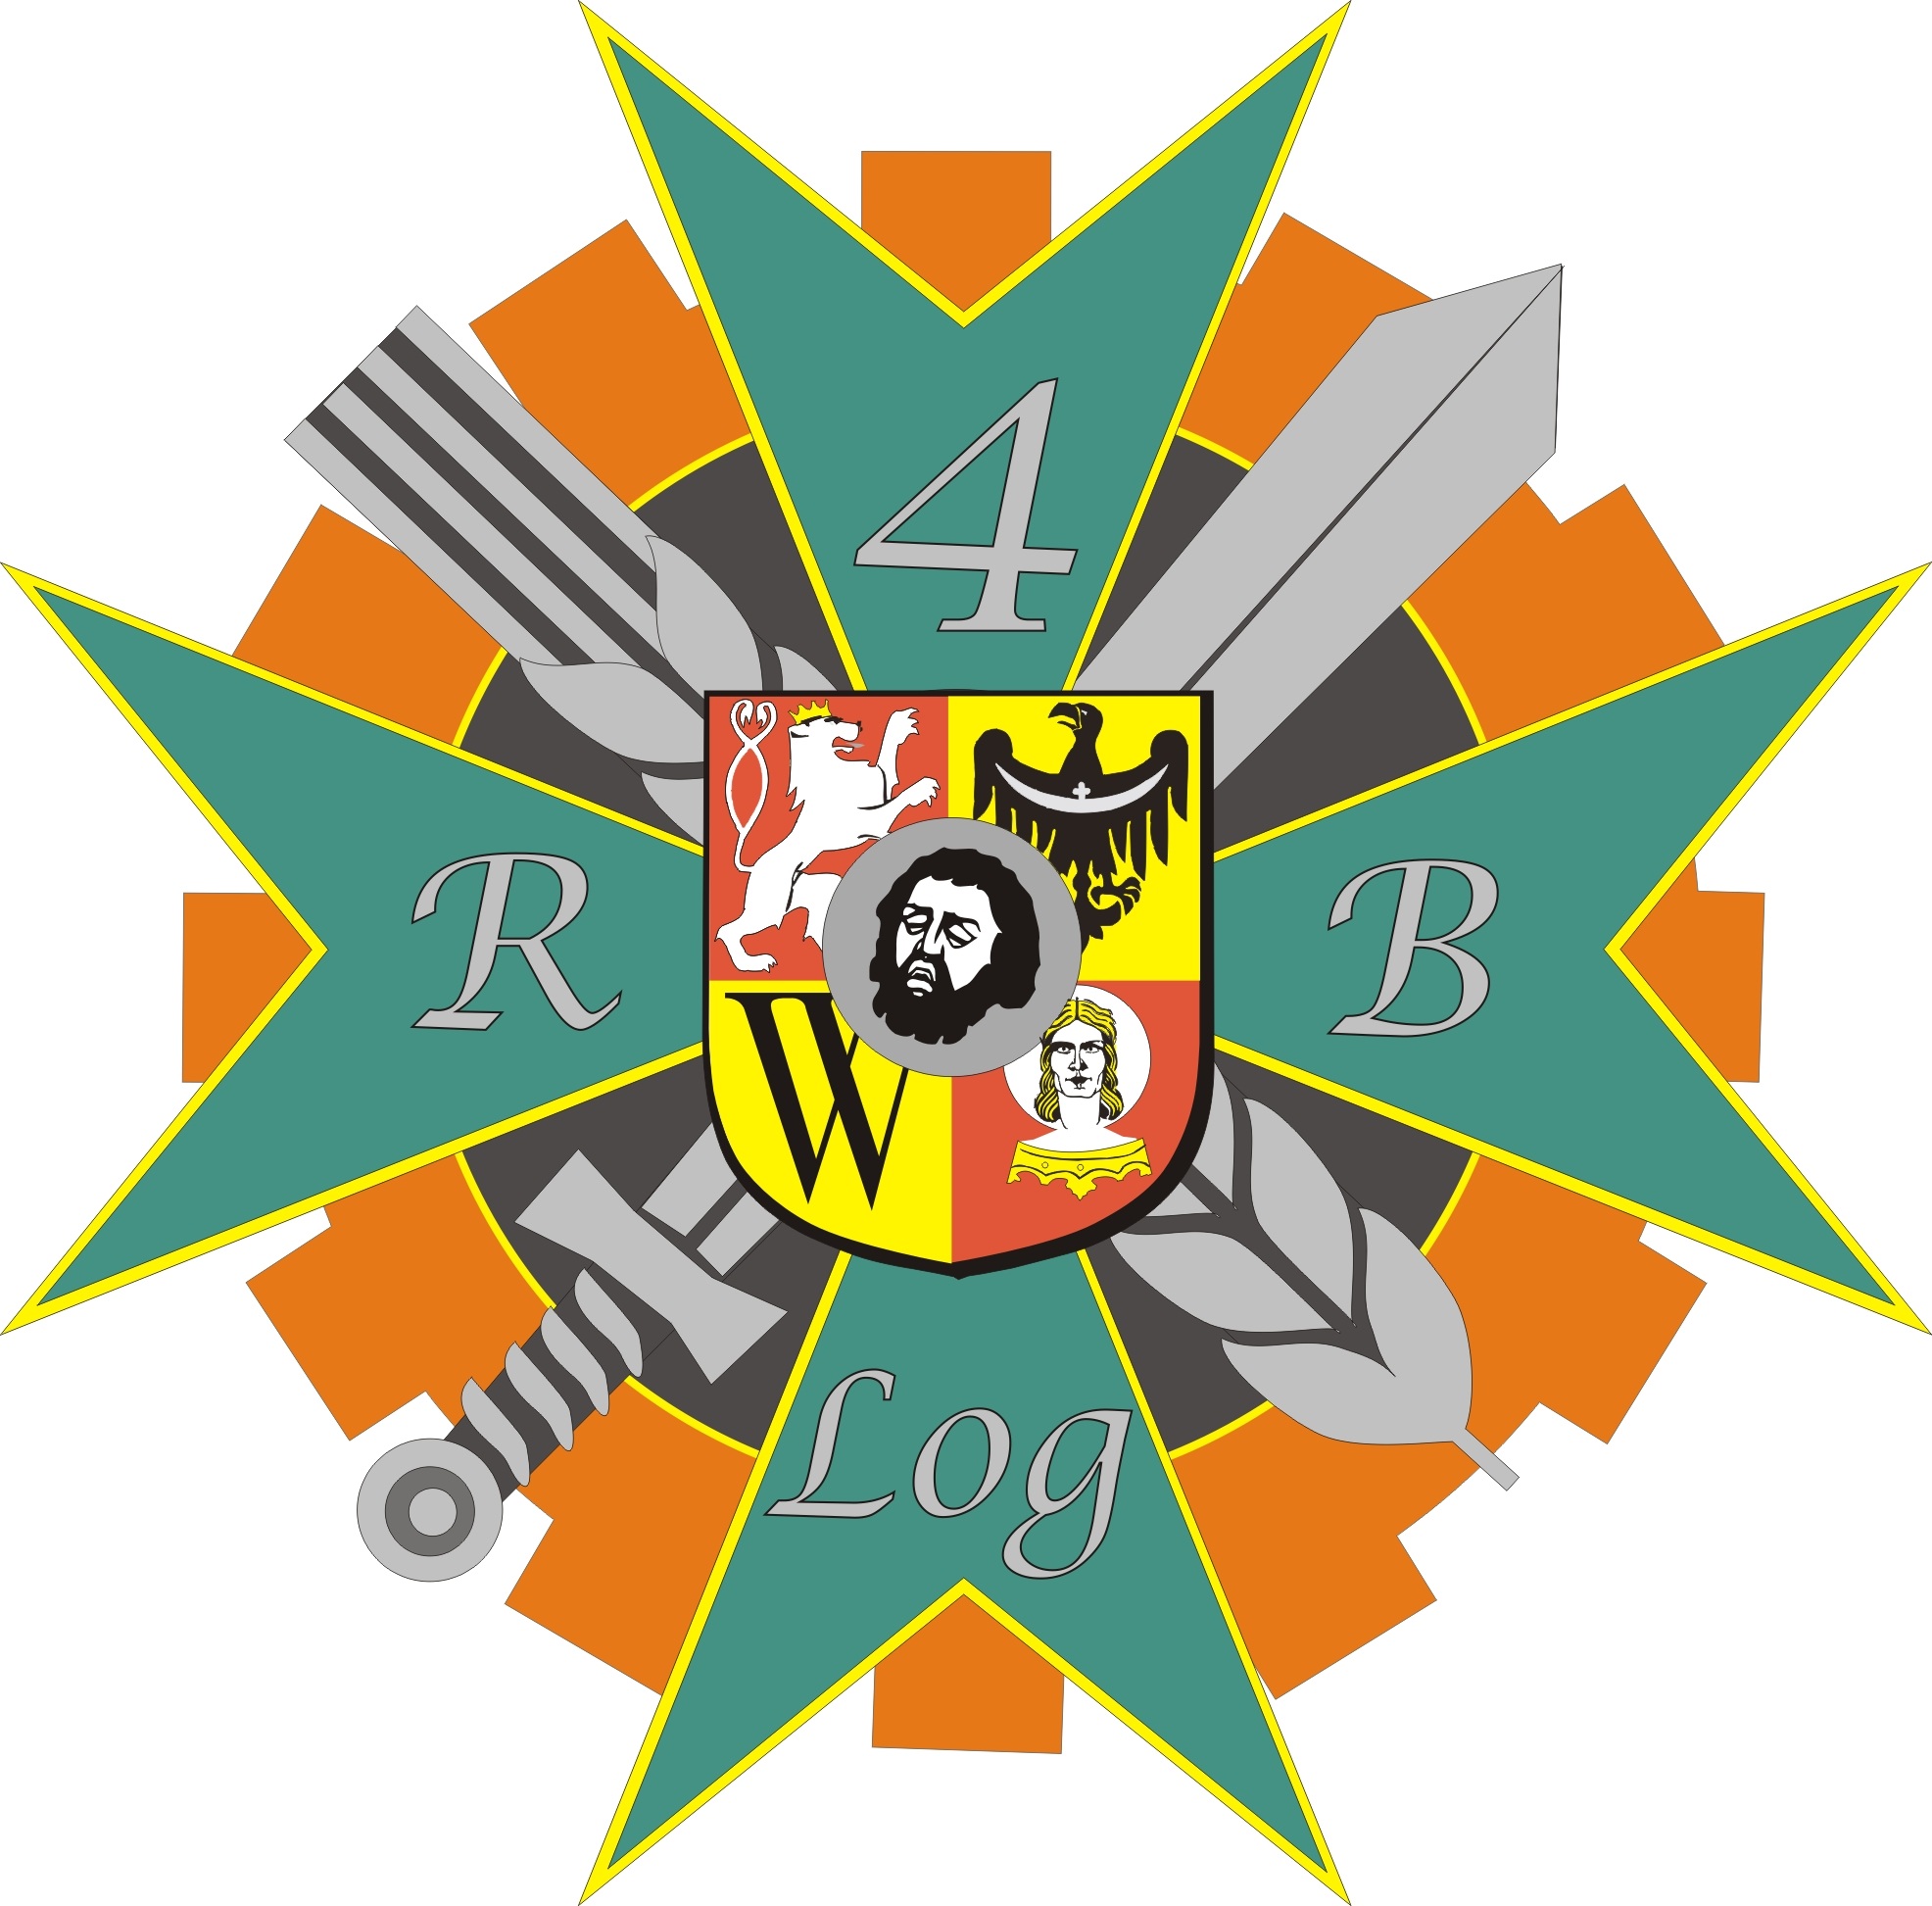
wing, military, line, symbol, emblem, font, illustration, logo, poland, badge, clip art, insignia, membership